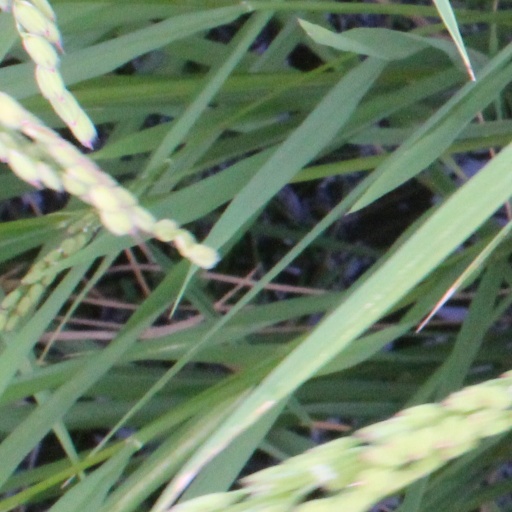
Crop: rice